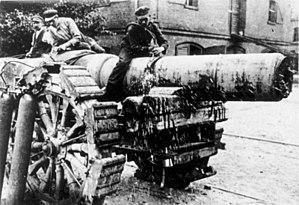
Photo d'archive allemande, illustrant le démontage d'un canon lourd, en 1920, en application d'une des dispositions du traité de Versailles, imposant la destruction des armes à feu
Le traité de Versailles est un traité de paix signé le 28 juin 1919 entre l'Allemagne et les Alliés à l'issue de la Première Guerre mondiale.